American logistics in the Western Allied invasion of Germany

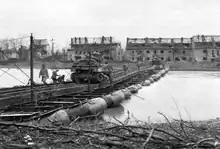

The Rhine constituted the most formidable barrier to the Allied advance since the English Channel. Planning for the crossing of the Rhine had begun in September 1944. The SHAEF staff studied three possible crossing areas in Germany: Emmerich–Wesel, Cologne–Koblenz, and Frankfurt–Mannheim. The Emmerich–Wesel sector north of the Ruhr was preferred, and was the only one mentioned in Eisenhower's 8 January 1945 directive, but the possibility of a smaller, subsidiary operation in one or both of the other sectors was considered. The main logistical problem with a river crossing was that the site would inevitably become a transportation bottleneck.